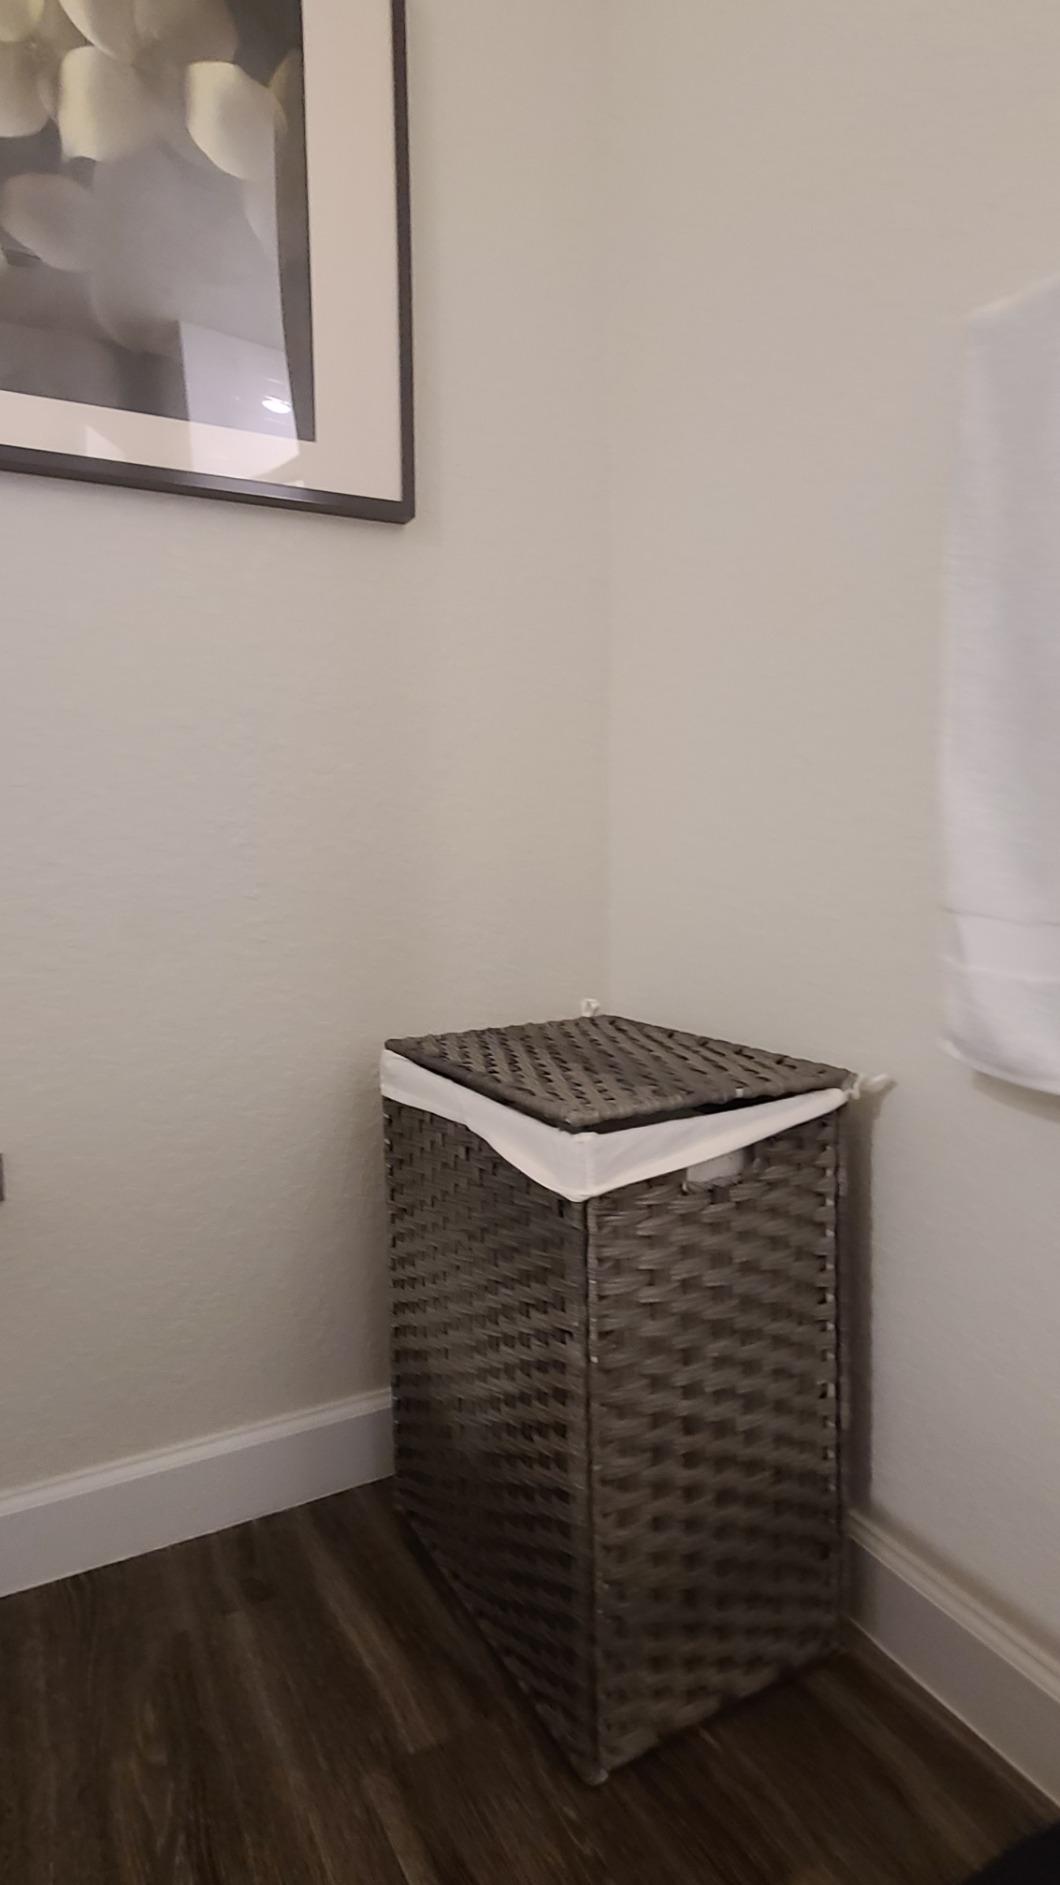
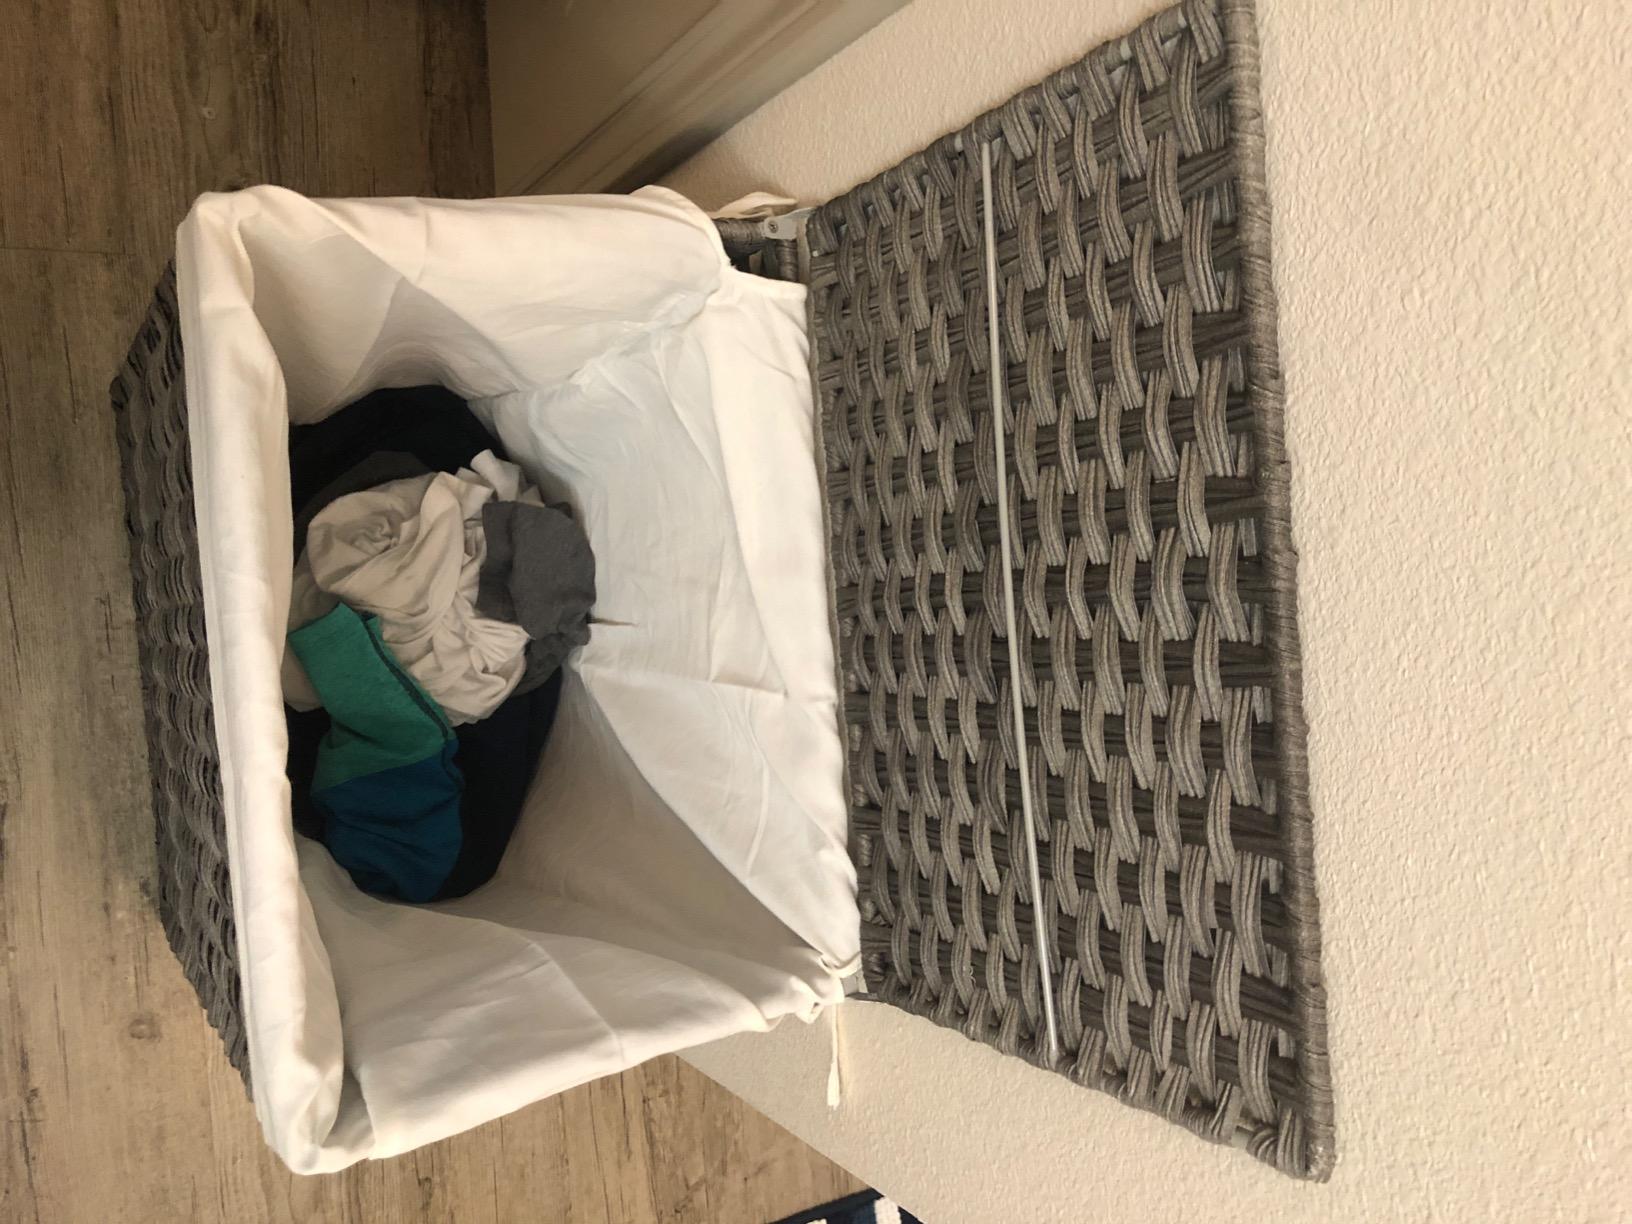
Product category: items_hamper
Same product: yes